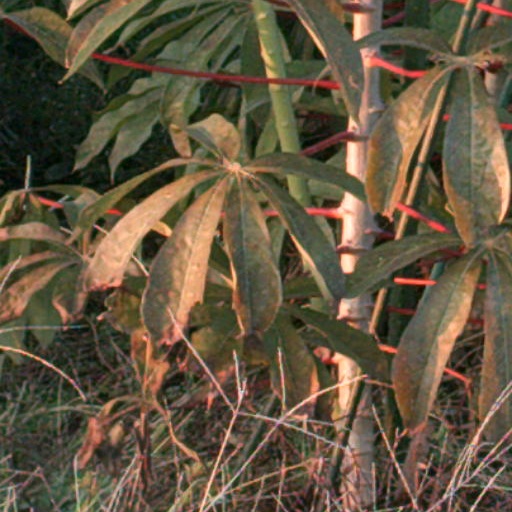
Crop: cassava